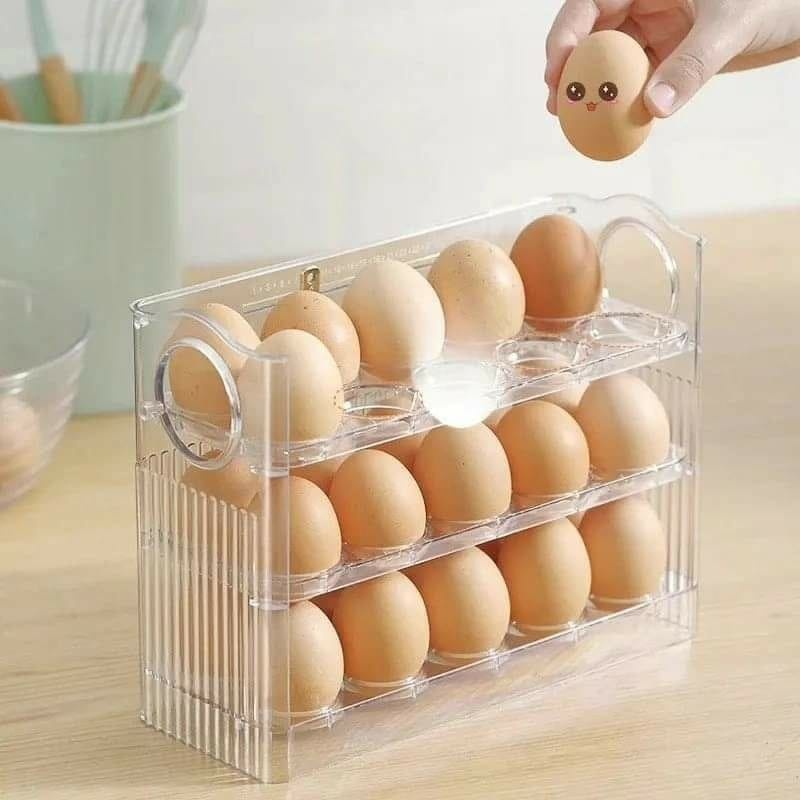
Transparent flip egg box
Transparent flip egg box 🔅 Holds 30 eggs 🔅 3 layer 🔅Flip design 🔅 Made of high quality plastic material 🔅Slim design that can fit small spaces
Brand: Evleon Homes n Decors
Category: Home & Garden > Kitchen & Dining > Tableware > Serveware > Egg Cups